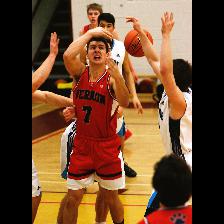
Label: Human